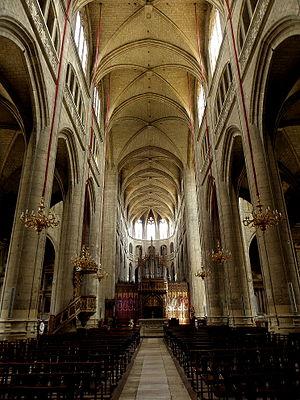
Intérieur de la cathédrale Sainte-Marie d'Auch (32).